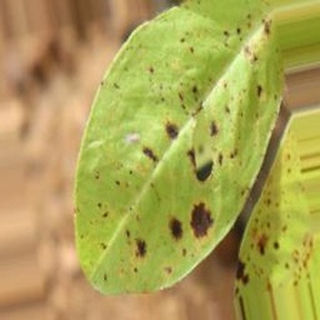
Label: groundnut_late_leaf_spot